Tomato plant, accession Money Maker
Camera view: vertical (180 deg); turntable rotation: 30 degrees
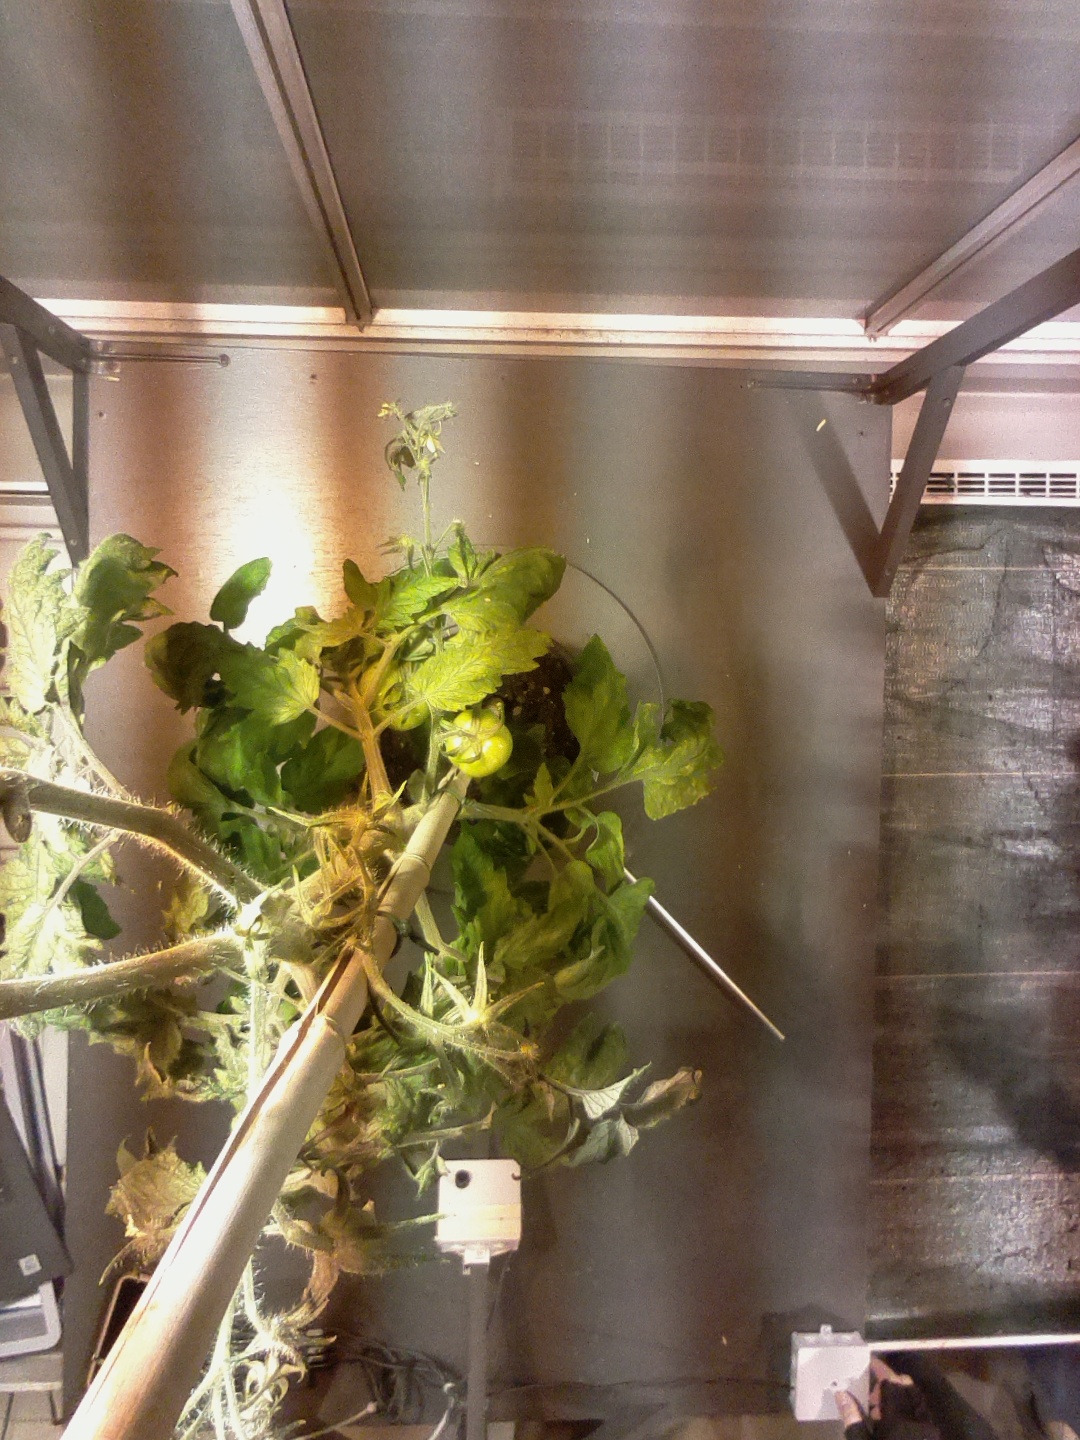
BBCH growth stage 76: 60%-70% of final fruit size